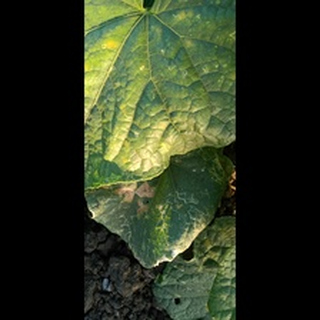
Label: diseased_cucumber